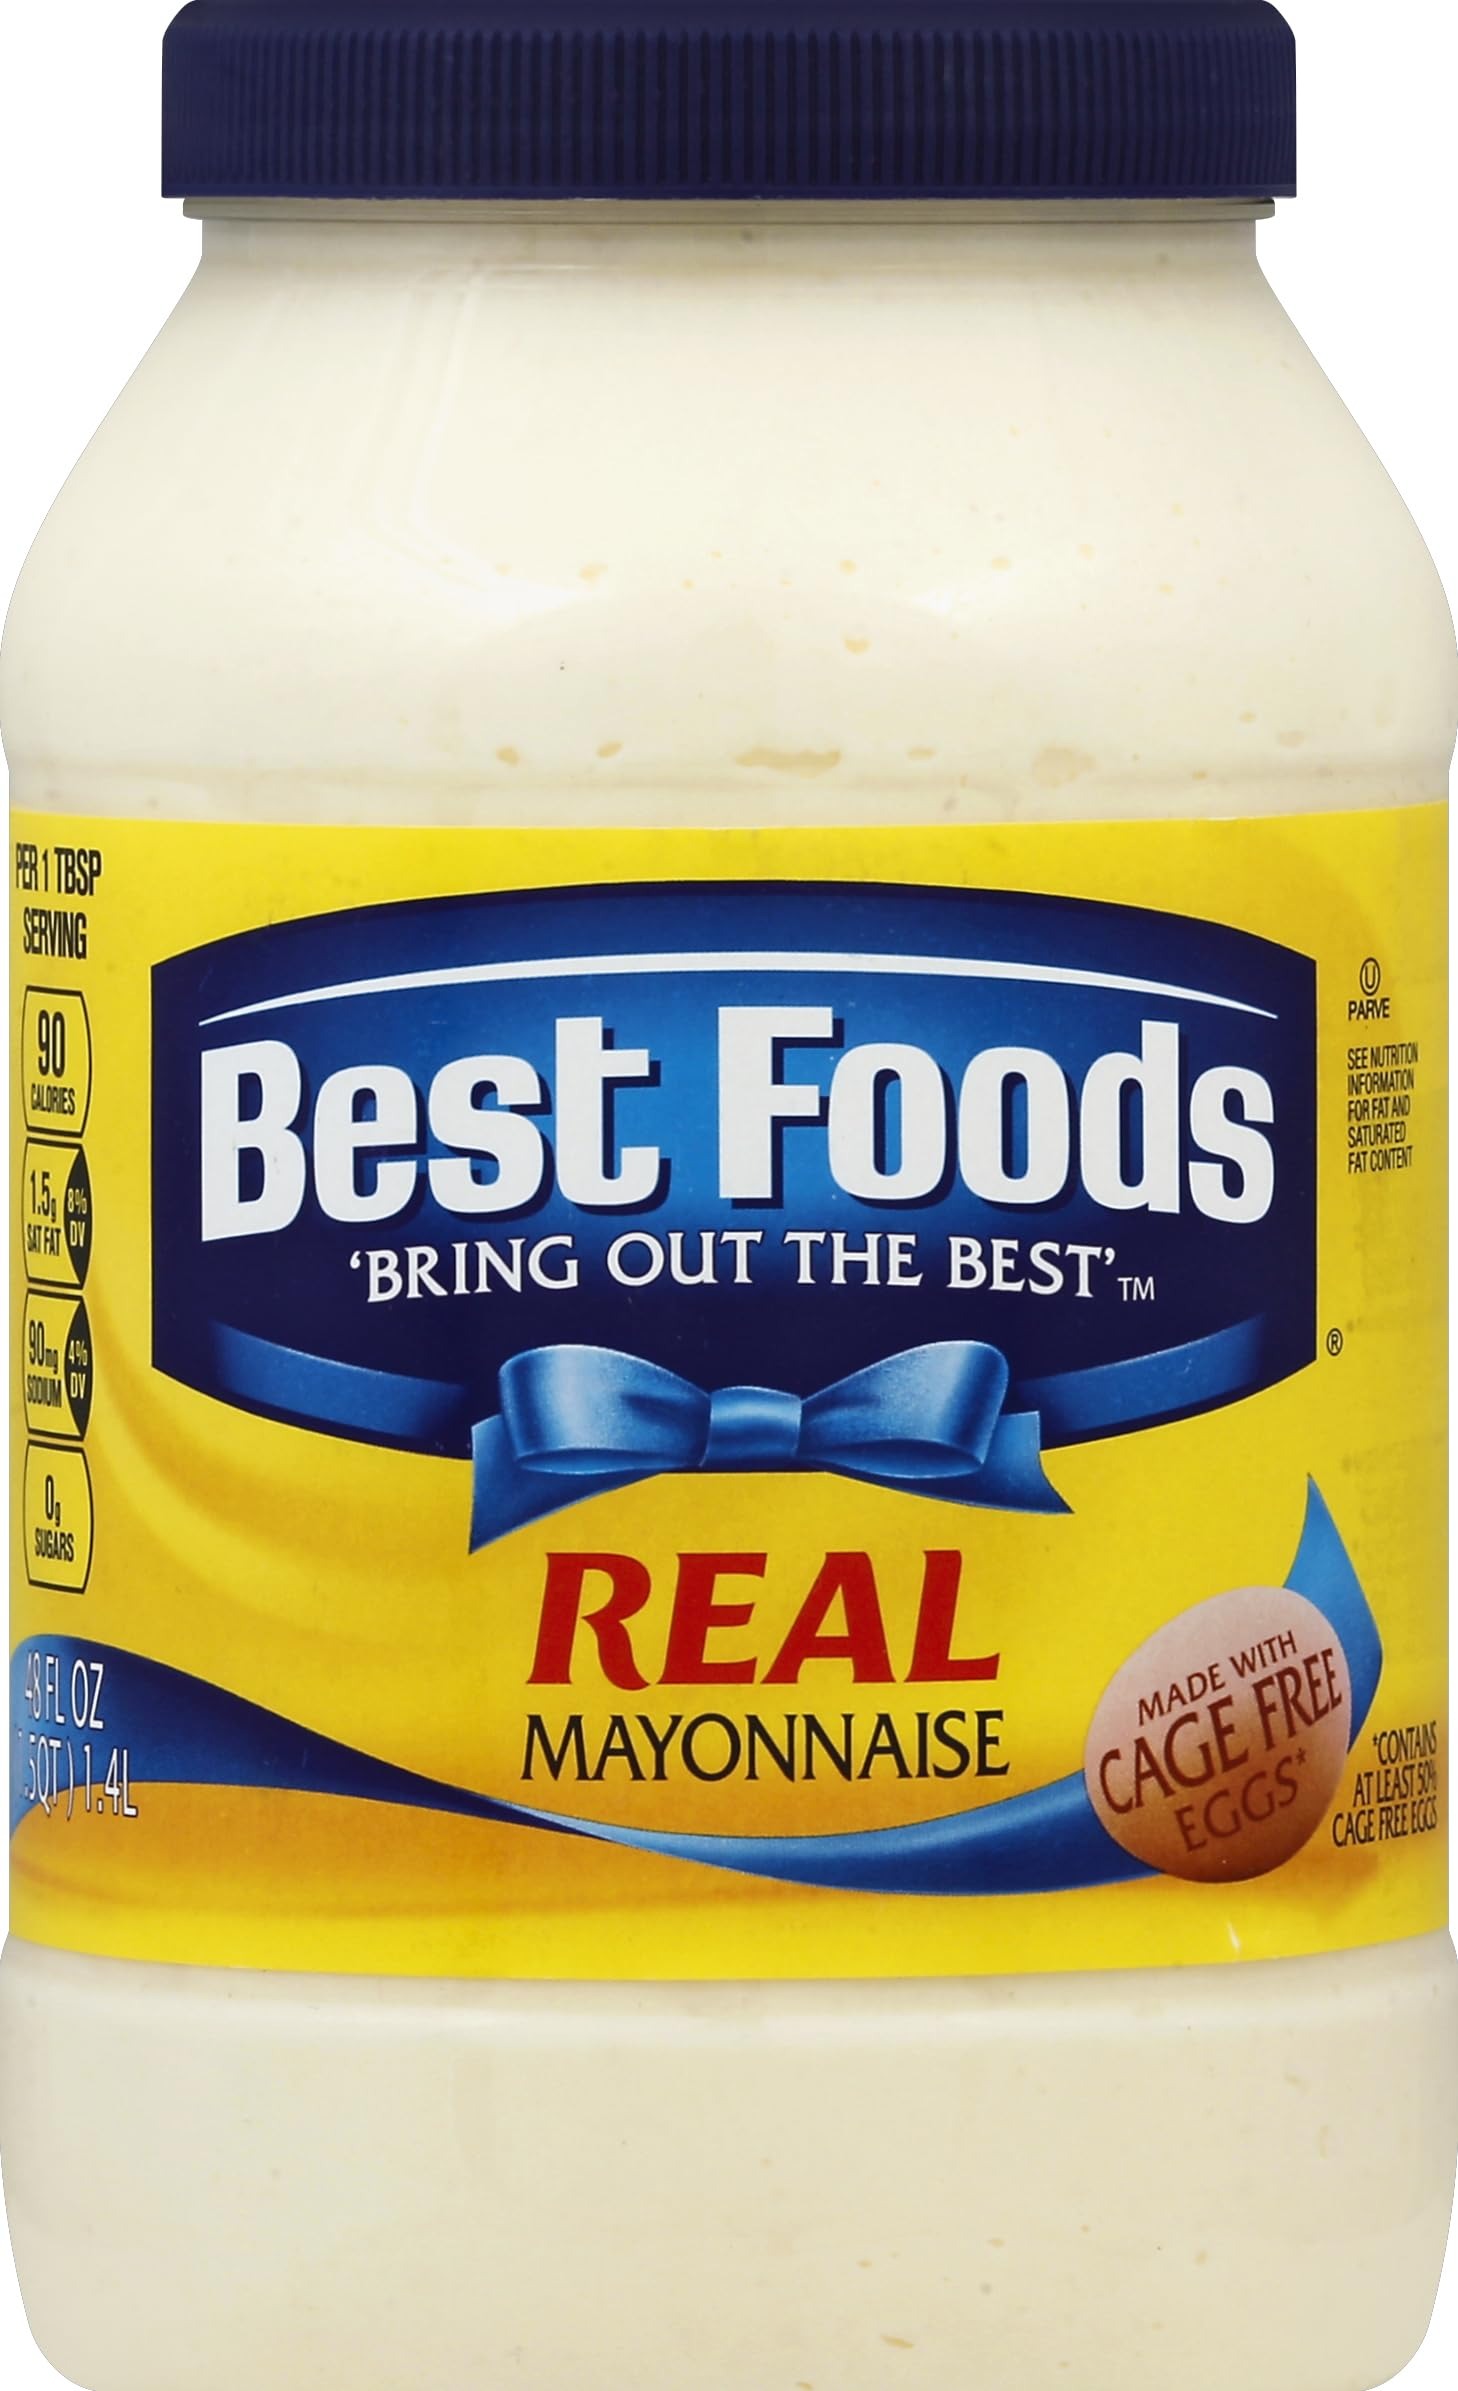
Item Name: Best Foods Mayonnaise Real Mayo for Delicious Sandwiches Gluten-Free Sandwich Spread, Rich in Omega-3 ALA 48 oz
Bullet Point 1: Enjoy the delicious creamy taste of Best Foods Gluten-Free Real Mayonnaise.
Bullet Point 2: Sandwich spread that is made with real, simple ingredients like 100% certified cage-free eggs, oil, and vinegar.
Bullet Point 3: The ideal Best Foods mayo condiment for spreading on sandwiches and wraps, grilling juicy burgers, mixing creamy dips, and preparing fresh salads.
Bullet Point 4: Use any of our Best Foods condiments as an ingredient to transform your barbecues and everyday chicken dinners into juicier, more delicious meals.
Bullet Point 5: Our real mayo is rich in Omega 3 ALA and contains 650mg ALA per serving, which is 40% of the 1.6g Daily Value of ALA.
Bullet Point 6: Even after 100 years, we’re still committed to using premium ingredients to craft the highest quality mayo.
Value: 48.0
Unit: Fl Oz

Price: 6.615